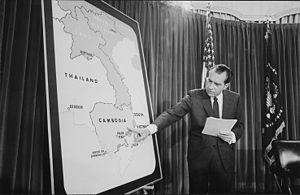
La guerre du Viêt Nam est une guerre qui se déroule au Viêt Nam et oppose, de 1955 à 1975, d'une part la république démocratique du Viêt Nam avec son armée populaire vietnamienne — soutenue matériellement par le bloc de l'Est et la Chine — et le Front national de libération du Sud Viêt Nam, et d'autre part la république du Viêt Nam, militairement soutenue par l'armée des États-Unis appuyée par plusieurs alliés.
Ancien protectorat français intégré à l'Indochine française, le Cambodge acquît son indépendance le 9 novembre 1953, après la fin de la guerre d'Indochine sanctionnée par la signature des accords de Genève qui avaient également officialisé sa neutralité dans le cadre de la géopolitique régionale.
L’histoire du Cambodge est l'histoire des peuples qui ont occupé le pays que l'on appelle le Cambodge. Elle est surtout l'histoire de l’ethnie majoritaire, les Khmers dont les différents royaumes ont pu largement déborder les frontières actuelles du Cambodge.
La période de l'histoire du royaume du Cambodge allant de 1953 à 1970 correspond à celle de l'exercice personnel du pouvoir par Norodom Sihanouk après la fin du protectorat français en 1953, jusqu'à la déposition du roi en 1970, suivi par la proclamation de la République Khmère.
La République khmère se situe dans l'histoire du Cambodge entre le royaume qui succéda au protectorat français et le Kampuchéa démocratique du régime des Khmers rouges.
La province de Svay Rieng est une province du sud-est du Cambodge dont la capitale est la ville homonyme.